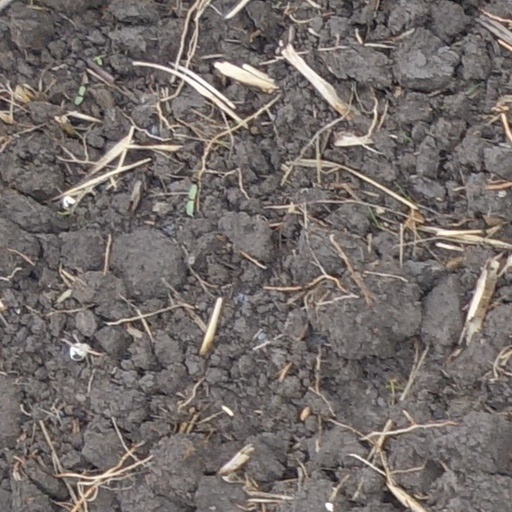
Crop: wheat